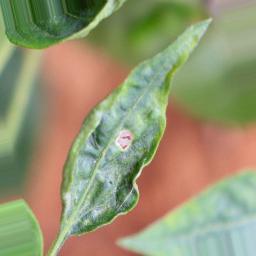
Label: mites_and_trips